Emily W. Murphy

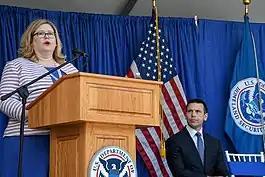
Murphy at the ribbon cutting ceremony for the Department of Homeland Security St. Elizabeths Campus.

After President Trump took office in January 2017, Murphy was appointed to the position of senior advisor to acting General Services Administration administrator Timothy Horne. On September 2, 2017, Trump nominated Murphy to the post of GSA administrator. The Senate confirmed Murphy's appointment by unanimous consent on December 5, 2017. Murphy succeeded Obama appointee Denise Turner Roth.